Catherine Goldstein

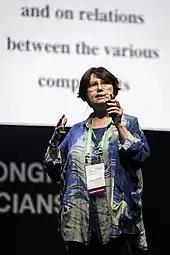
Goldstein at the ICM 2018

Catherine Goldstein (born July 5, 1958 in Paris) is a French number theorist and historian of mathematics who works as a director of research at the (IMJ). She was president of L'association femmes et mathématiques in 1991.